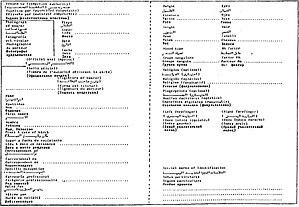
Intérieure de la carte de journaliste en mission périlleuse. La présente carte d’identité est délivrée aux journalistes en mission professionnelle périlleuse dans des zones de conflit armé. Le porteur a le droit d’être traité comme une personne civile aux termes des Conventions de Genève du 12 août 1949 et de leur Protocole additionnel. La carte doit être portée en tout temps par son titulaire. Si celui-ci est arrêté, il la remettra immédiatement aux autorités qui le détiennent afin qu’elles puissent l’identifier.
Un correspondant de guerre est un journaliste qui rapporte des faits relatifs à un conflit militaire. Il peut se trouver dans les zones de combat, intégré dans une des forces en présence ou plus à l'arrière. Il peut étudier les aspects militaires, politiques et géopolitiques, mais aussi les aspects diplomatiques, économiques et humanitaires.